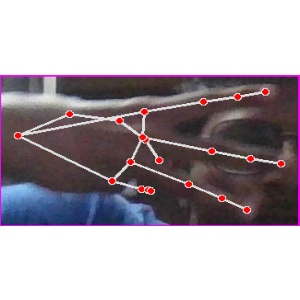
अक्षर: भ